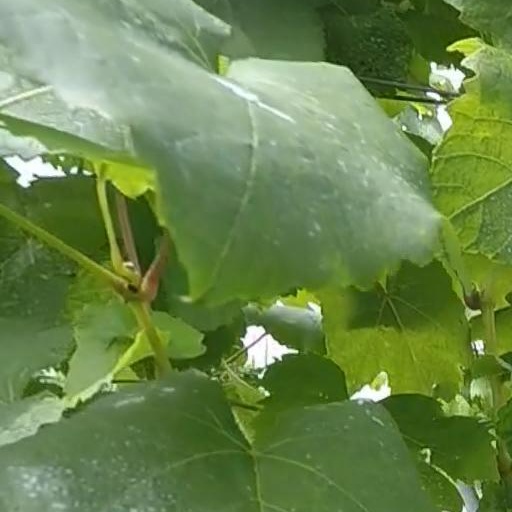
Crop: grape